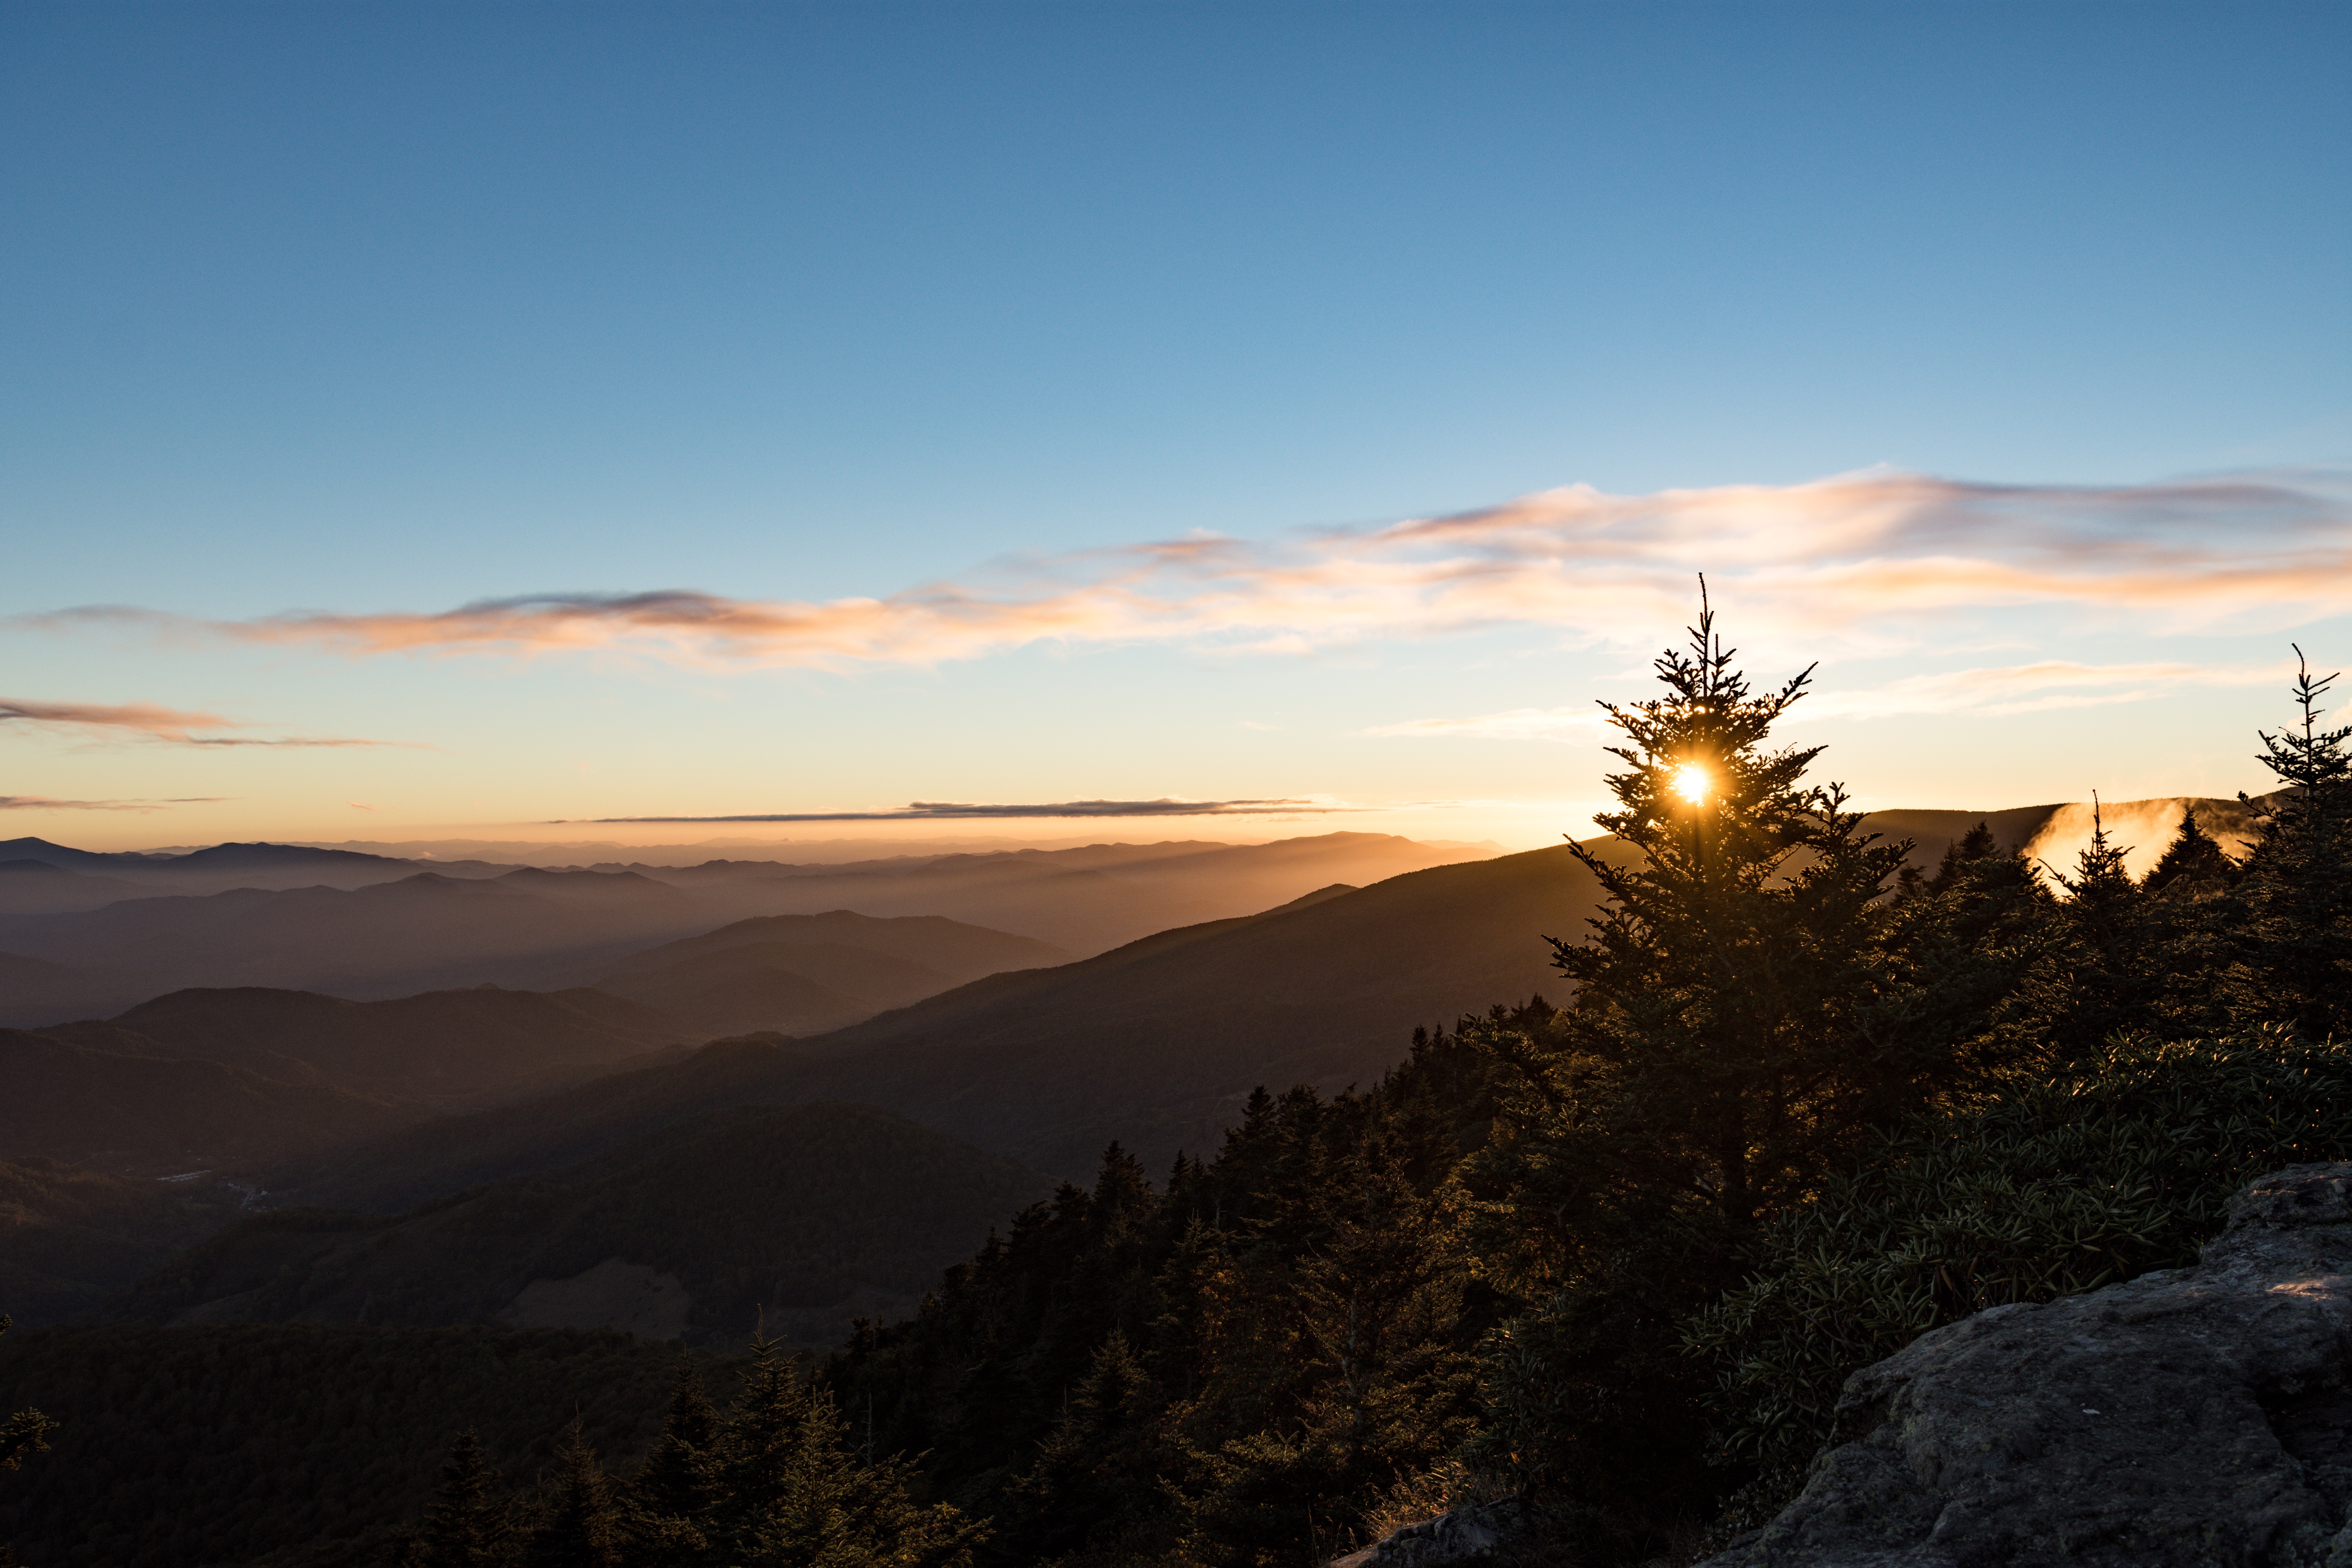
landscape, horizon, wilderness, mountain, cloud, sunrise, sunset, sunlight, morning, hill, dawn, valley, mountain range, dusk, evening, summit, plateau, landform, geographical feature, atmospheric phenomenon, mountainous landforms